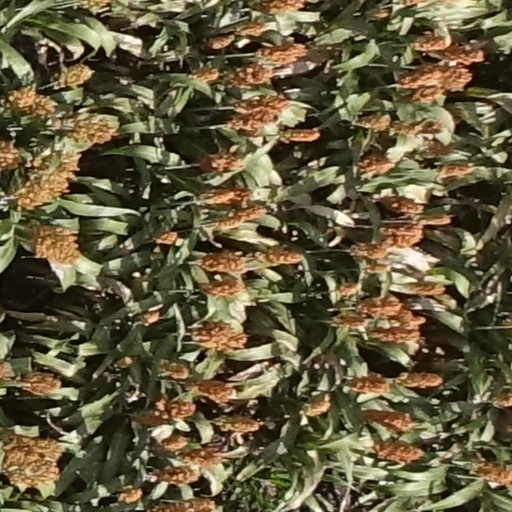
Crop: sorghum